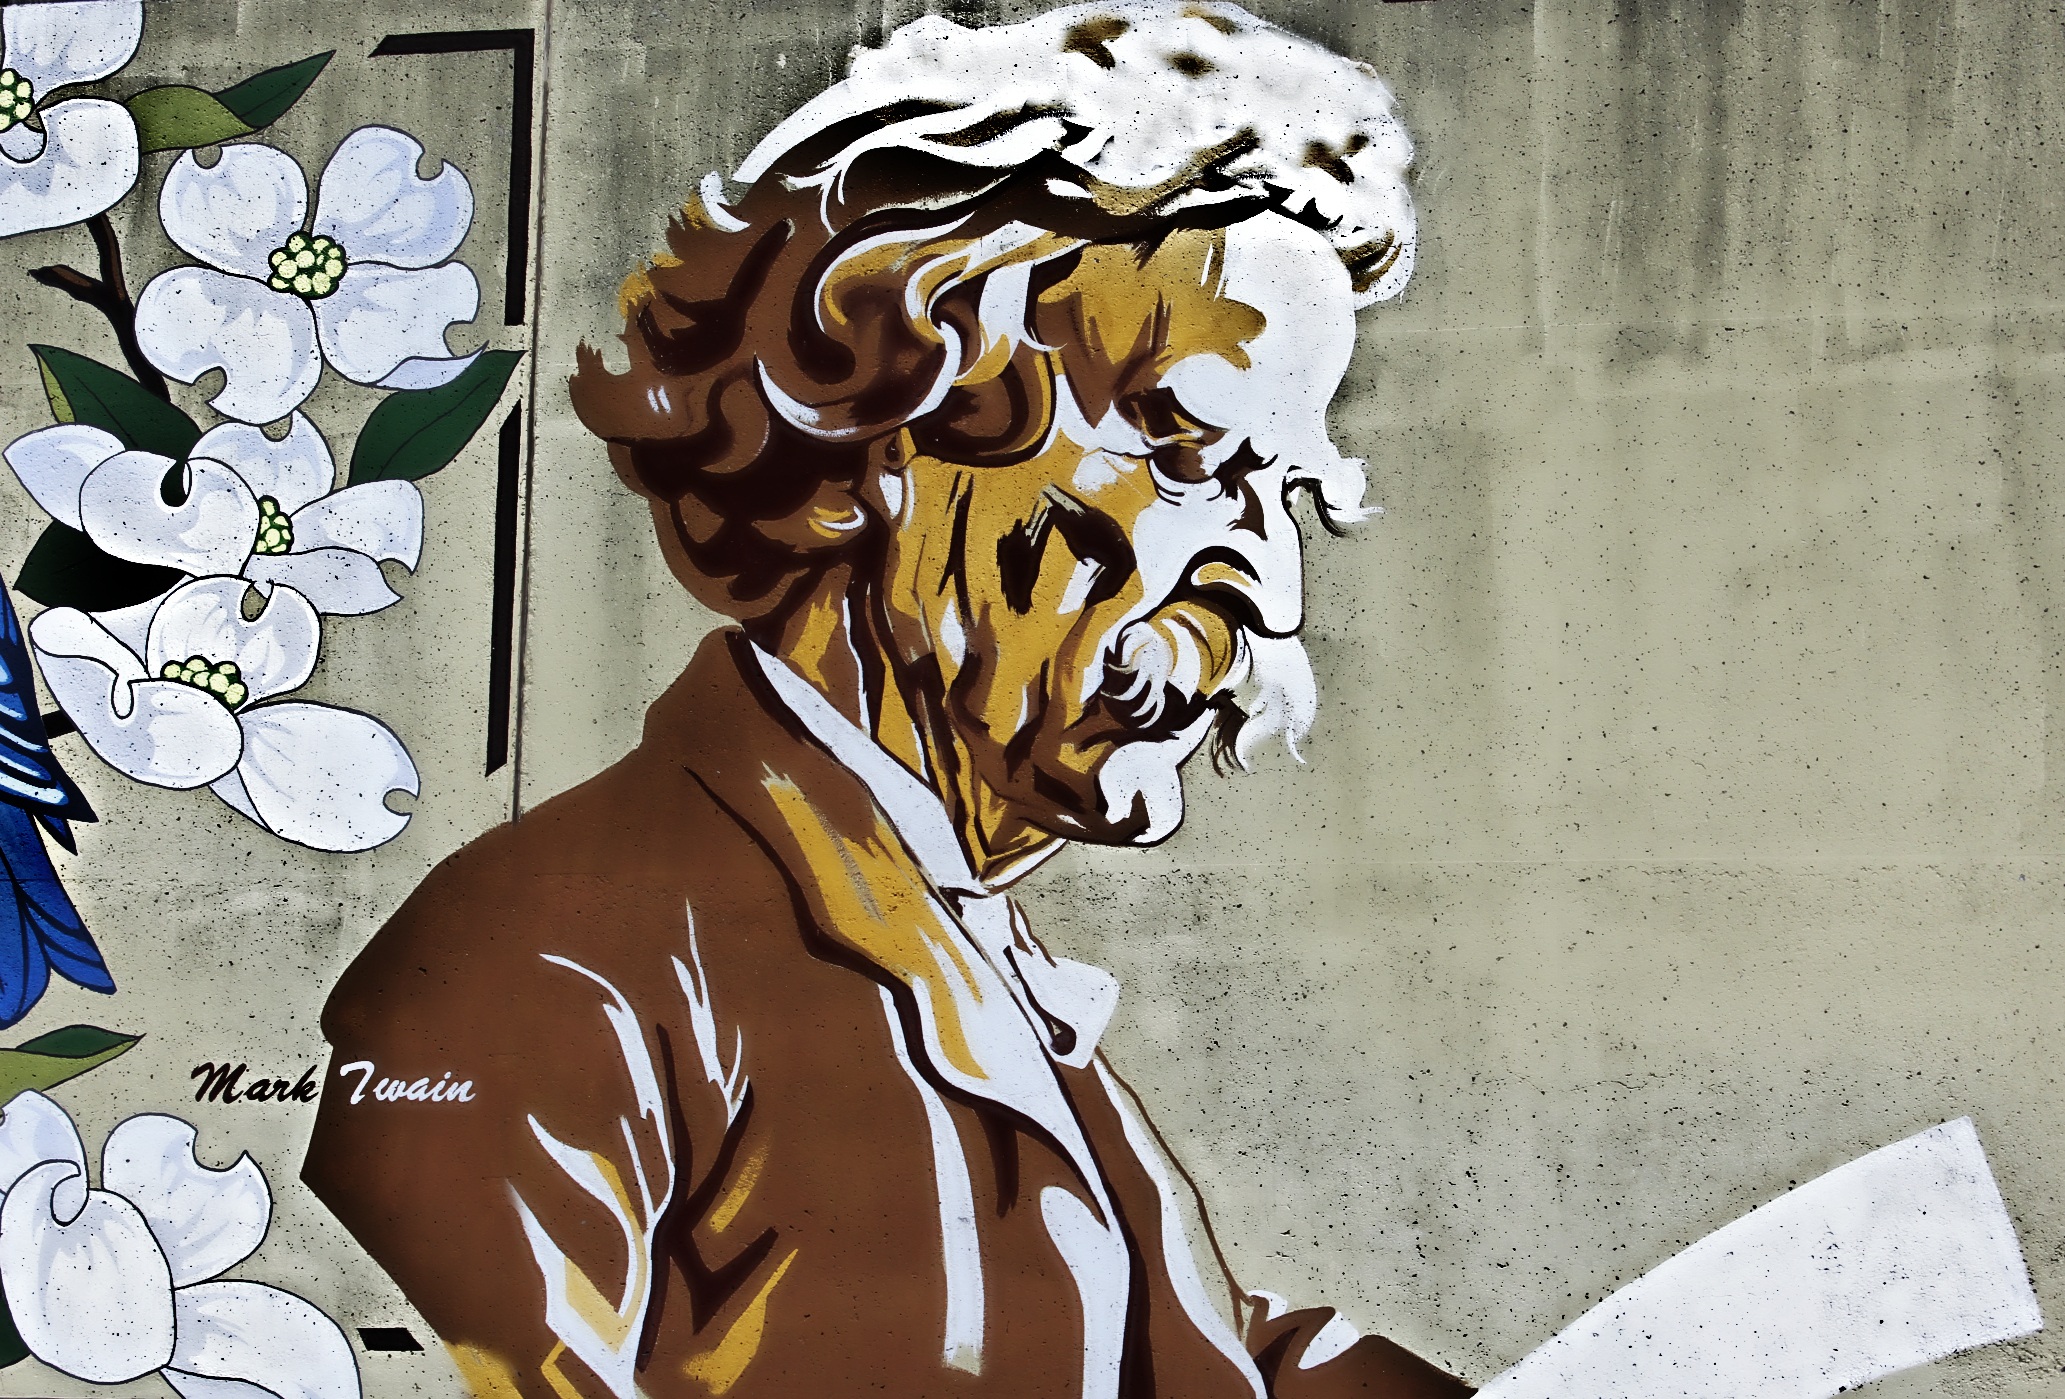
book, reading, color, painting, sculpture, art, illustration, head, classics, mark twain, cape girardeau, river wall